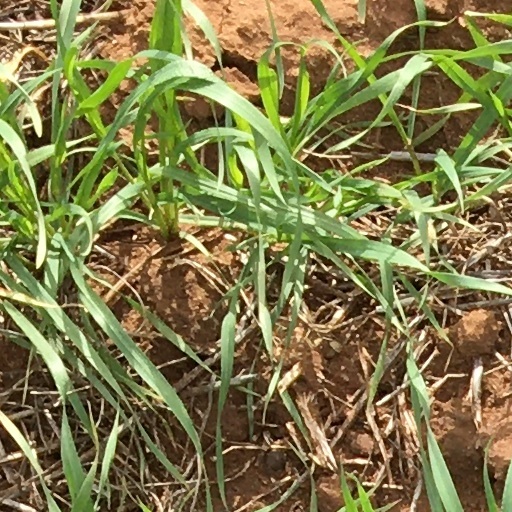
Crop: wheat